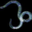
Label: worm